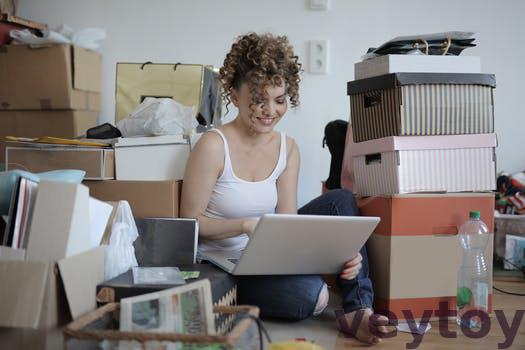
Label: Watermark